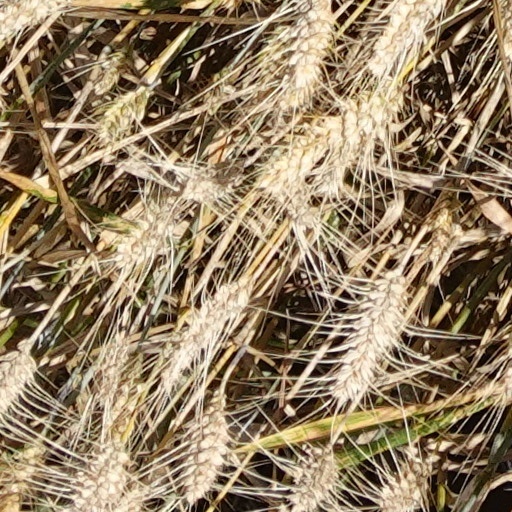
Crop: wheat